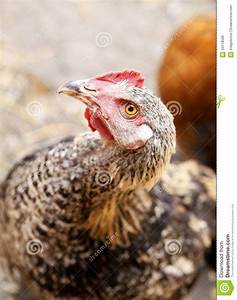
Label: gallina